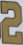
Number: 2